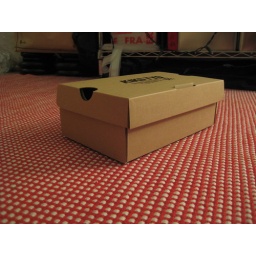
Tokyo's KIKSTYO are so obsessed with sneakers that their T's come in a miniature shoe box